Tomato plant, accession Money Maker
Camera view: bottom (45 deg); turntable rotation: 30 degrees
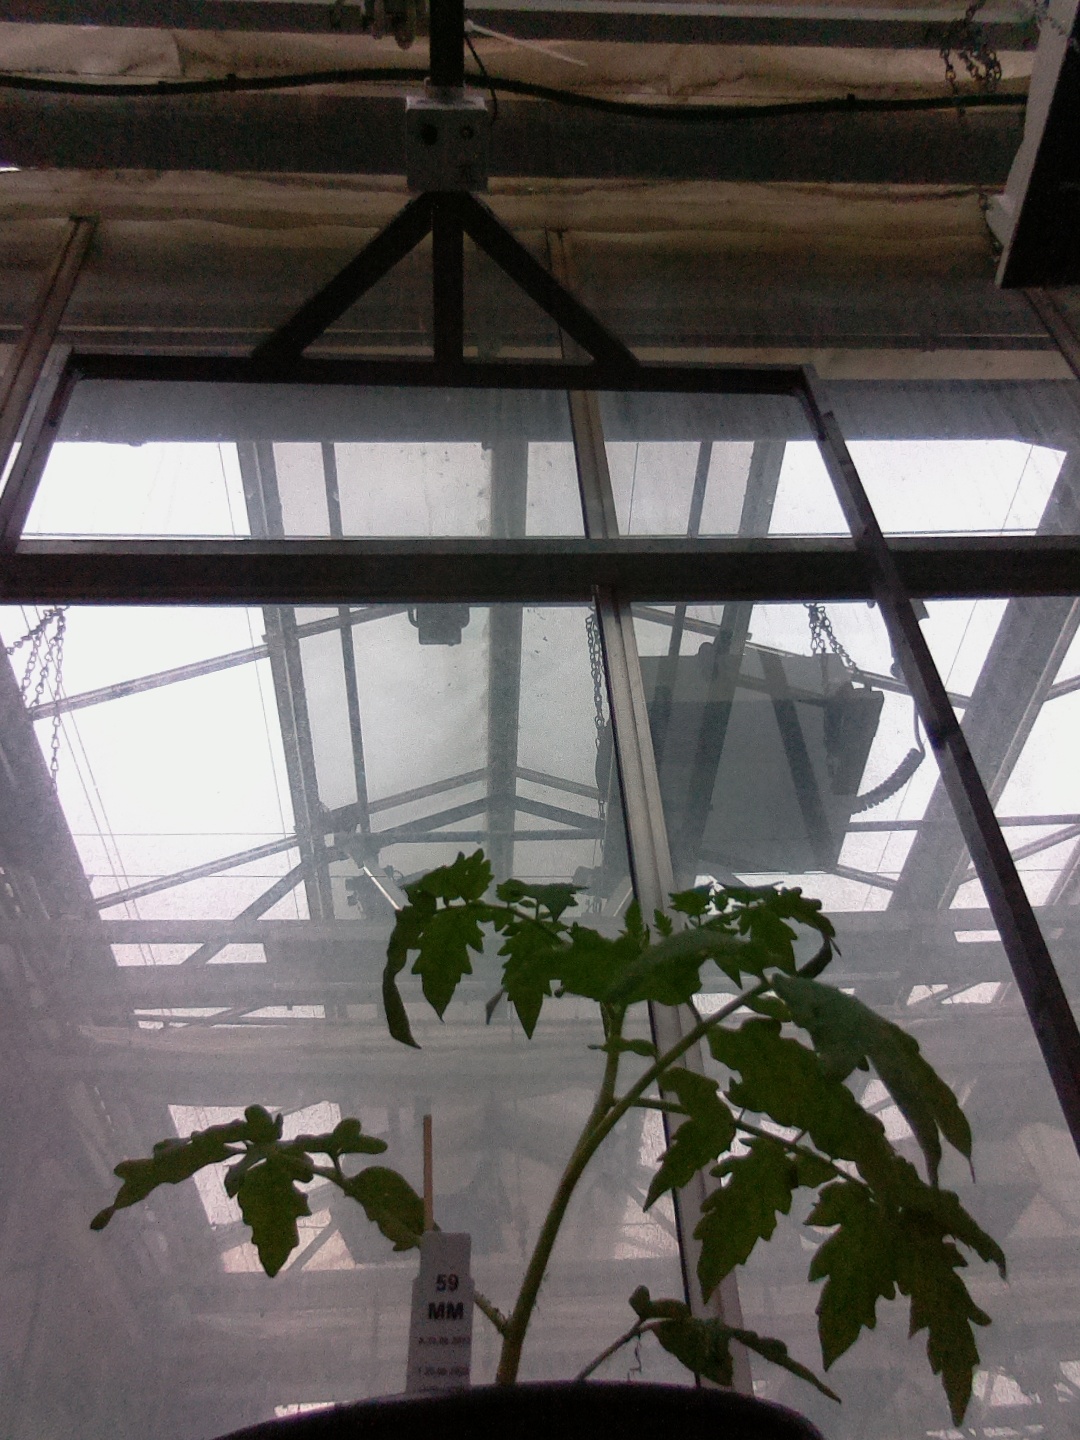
BBCH growth stage 13: 6 of true leaves visible